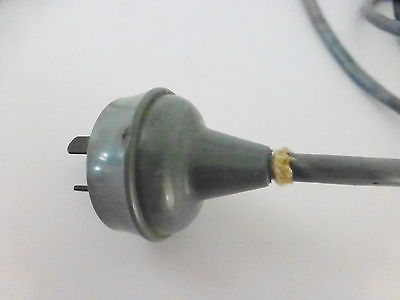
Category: fan